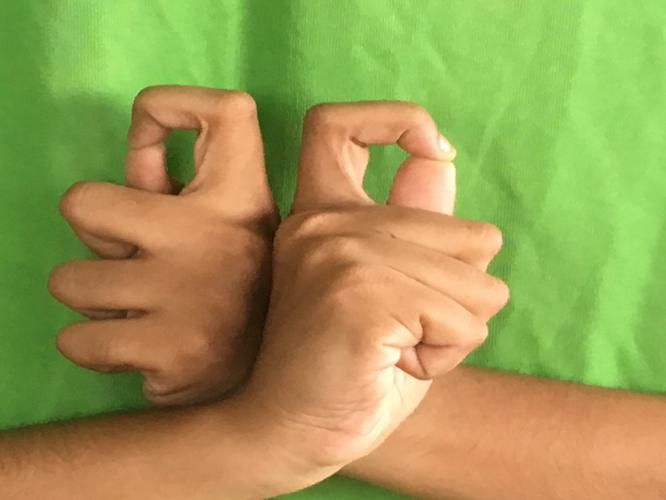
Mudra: Berunda
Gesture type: double_hand